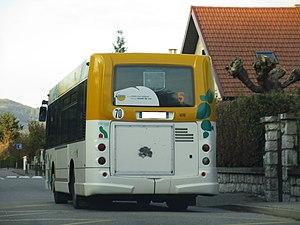
Le bus Heuliez GX 117 n°4110 du STAC, sur la ligne 5 (Monge, Chambéry↔Haut des Lamettes, Barberaz), à Barberaz le 3 novembre 2016.
Barberaz est une commune française située dans le département de la Savoie, en région Auvergne-Rhône-Alpes.